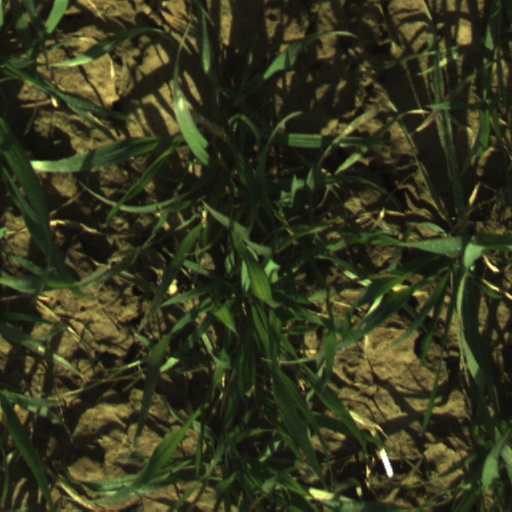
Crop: wheat